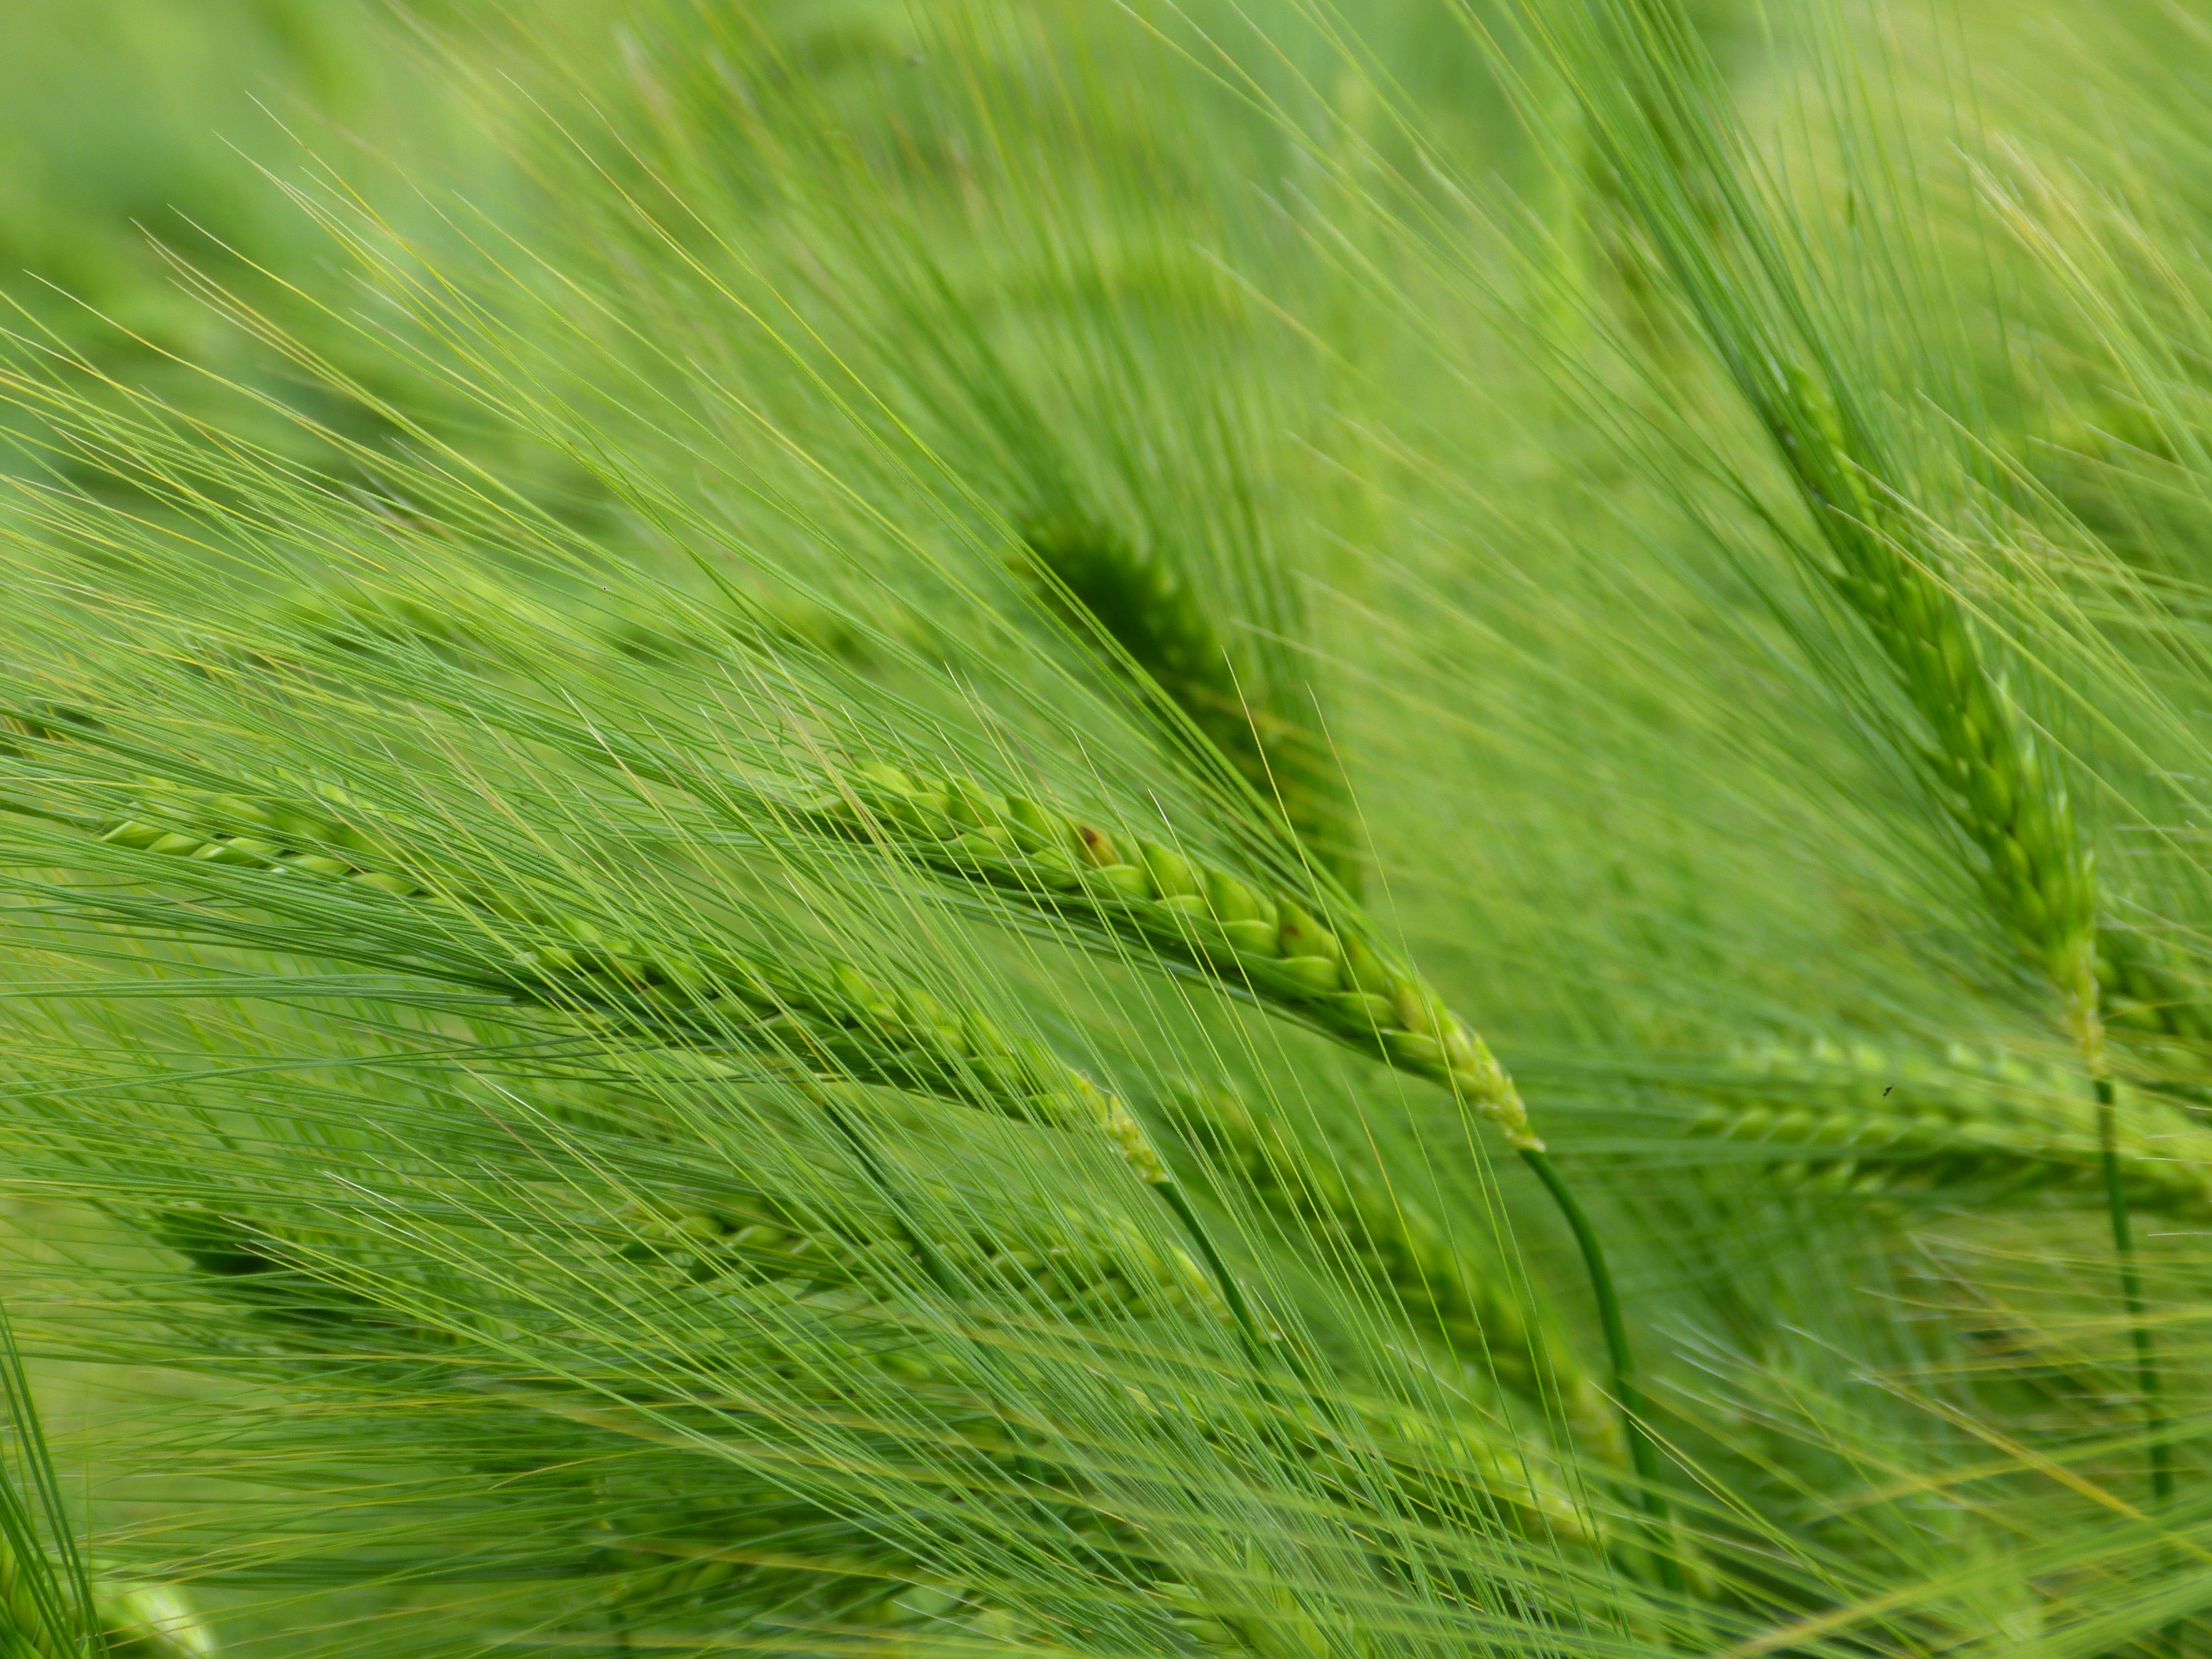
nature, grass, plant, field, lawn, barley, wheat, grain, leaf, summer, food, green, crop, ear, agriculture, cereal, rye, cornfield, cereals, arable, awns, staple food, flowering plant, halm, commodity, barley field, nourishing barley, hordeum vulgare, hordeum, grass family, plant stem, land plant, food grain